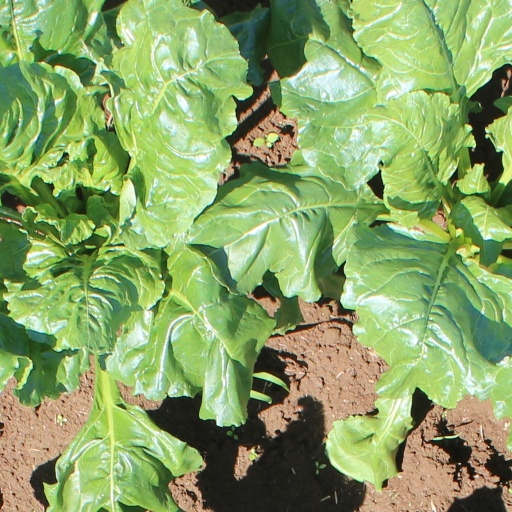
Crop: sugar beet